Samuel Baldwin Ward

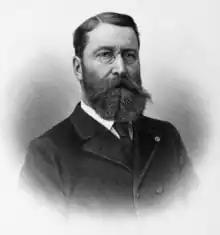

Samuel Baldwin Ward (June 8, 1842 - June 3, 1915) was a surgeon who operated in New York City and in Albany. He also published writings in the field of medicine, and was the Dean of Albany Medical College 1905–1914.